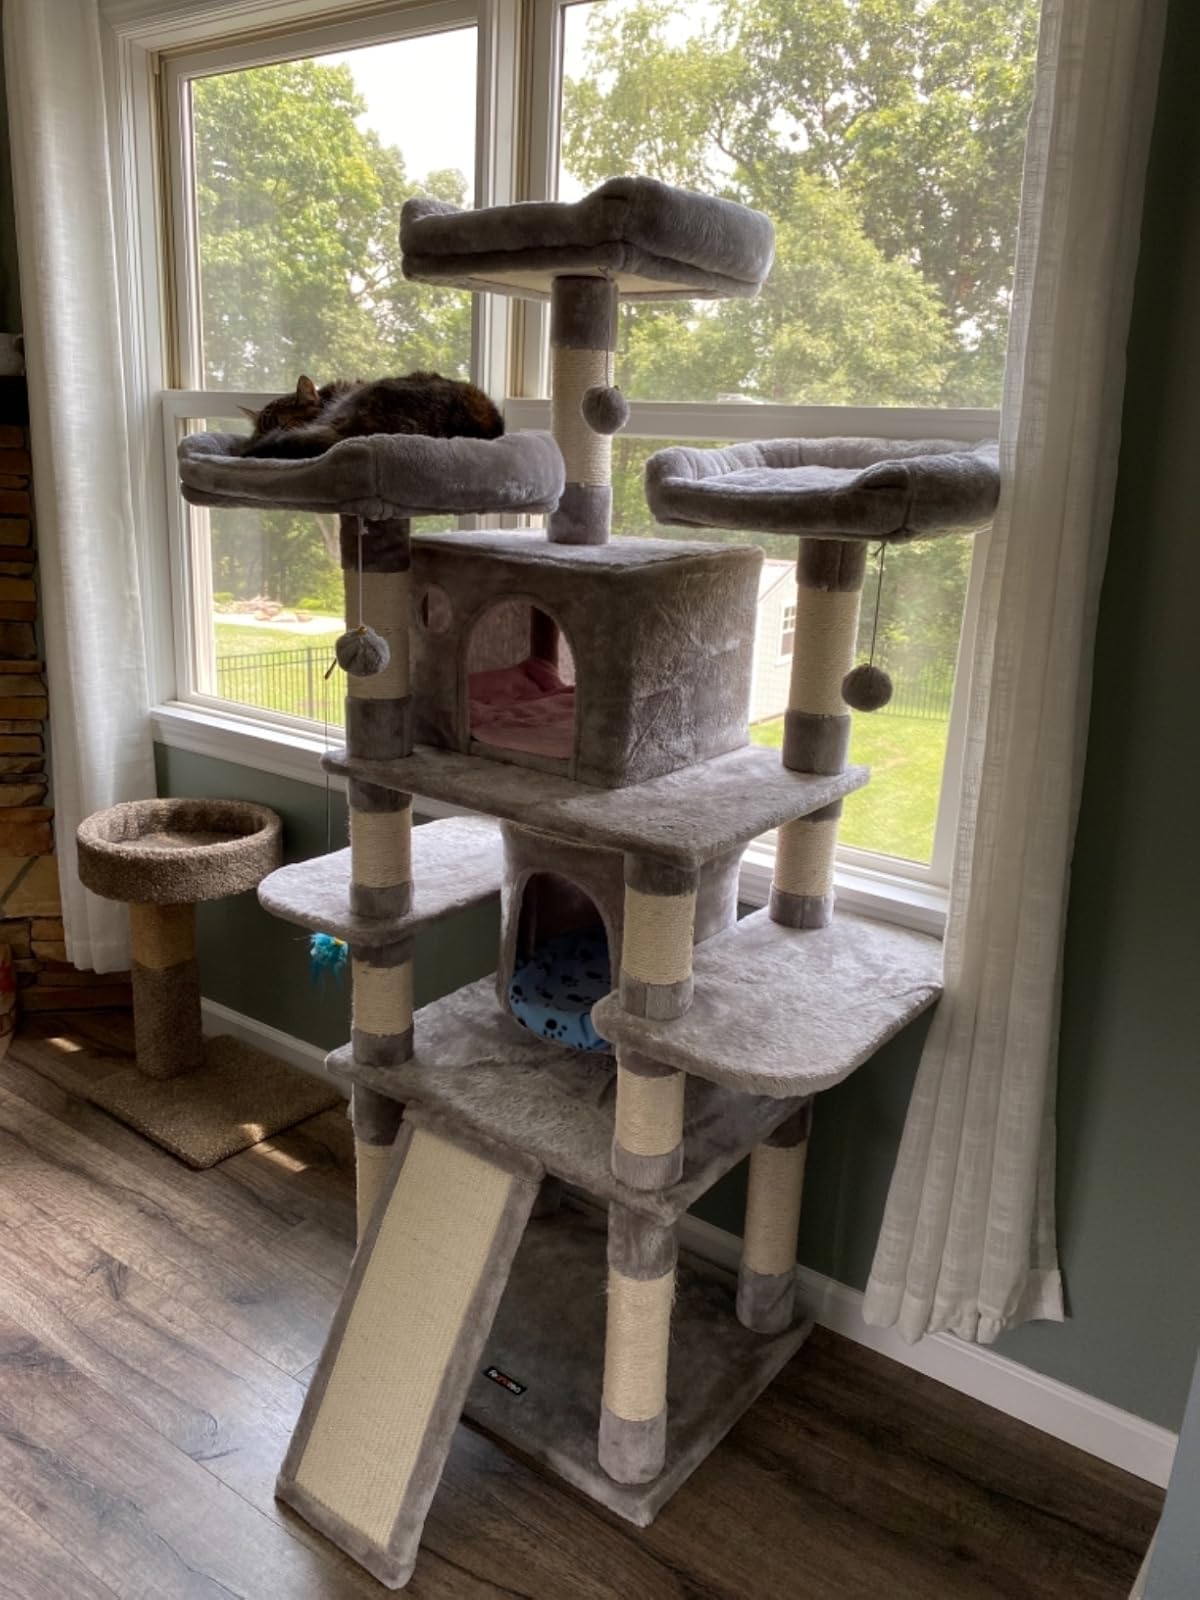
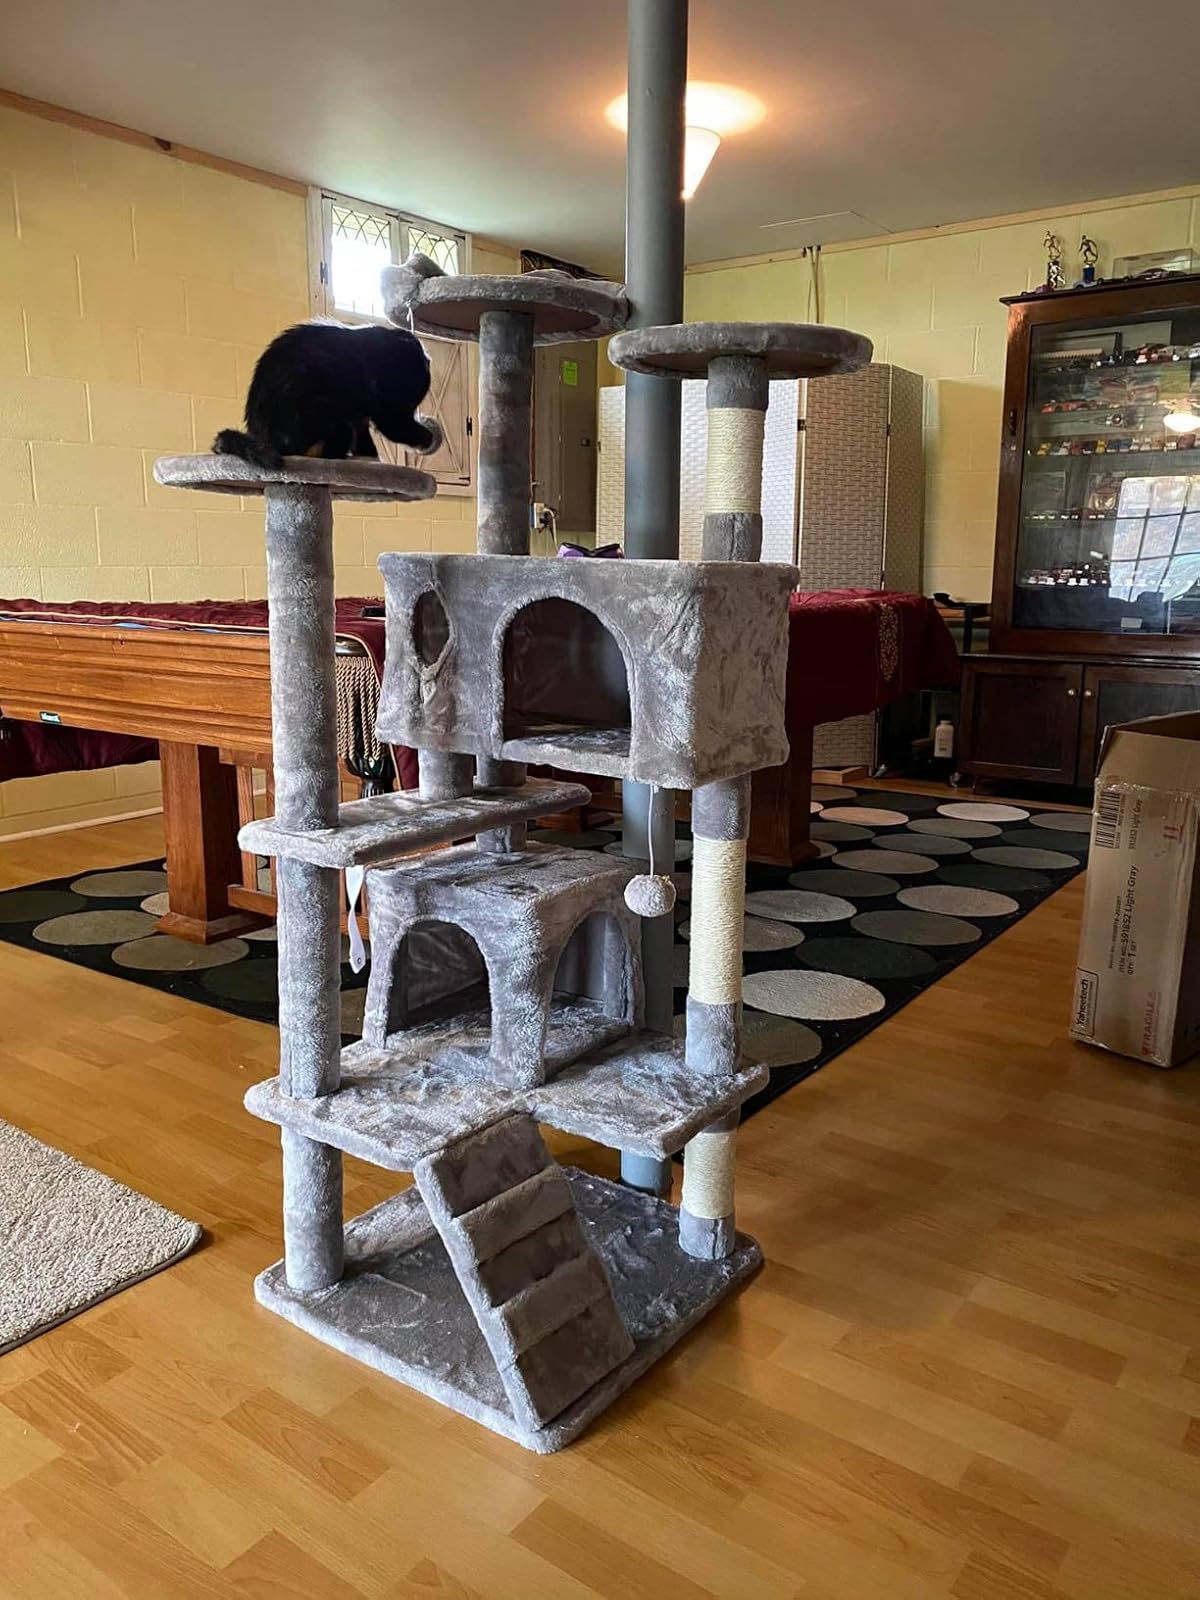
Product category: items_cat tree
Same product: no